Georg Adam, Prince of Starhemberg

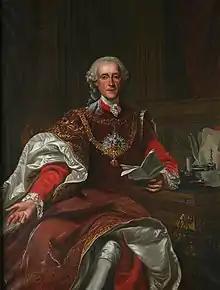
Georg Adam von Starhemberg (1724–1807), Imperial ambassador

Johann Georg Adam Graf von Starhemberg, since 1765 Fürst von Starhemberg ("prince of Starhemberg") (10 August 1724 in London – 19 April 1807 in Vienna) was an Austrian diplomat, minister, chief chamberlain and close confidant of Empress Maria Theresa.